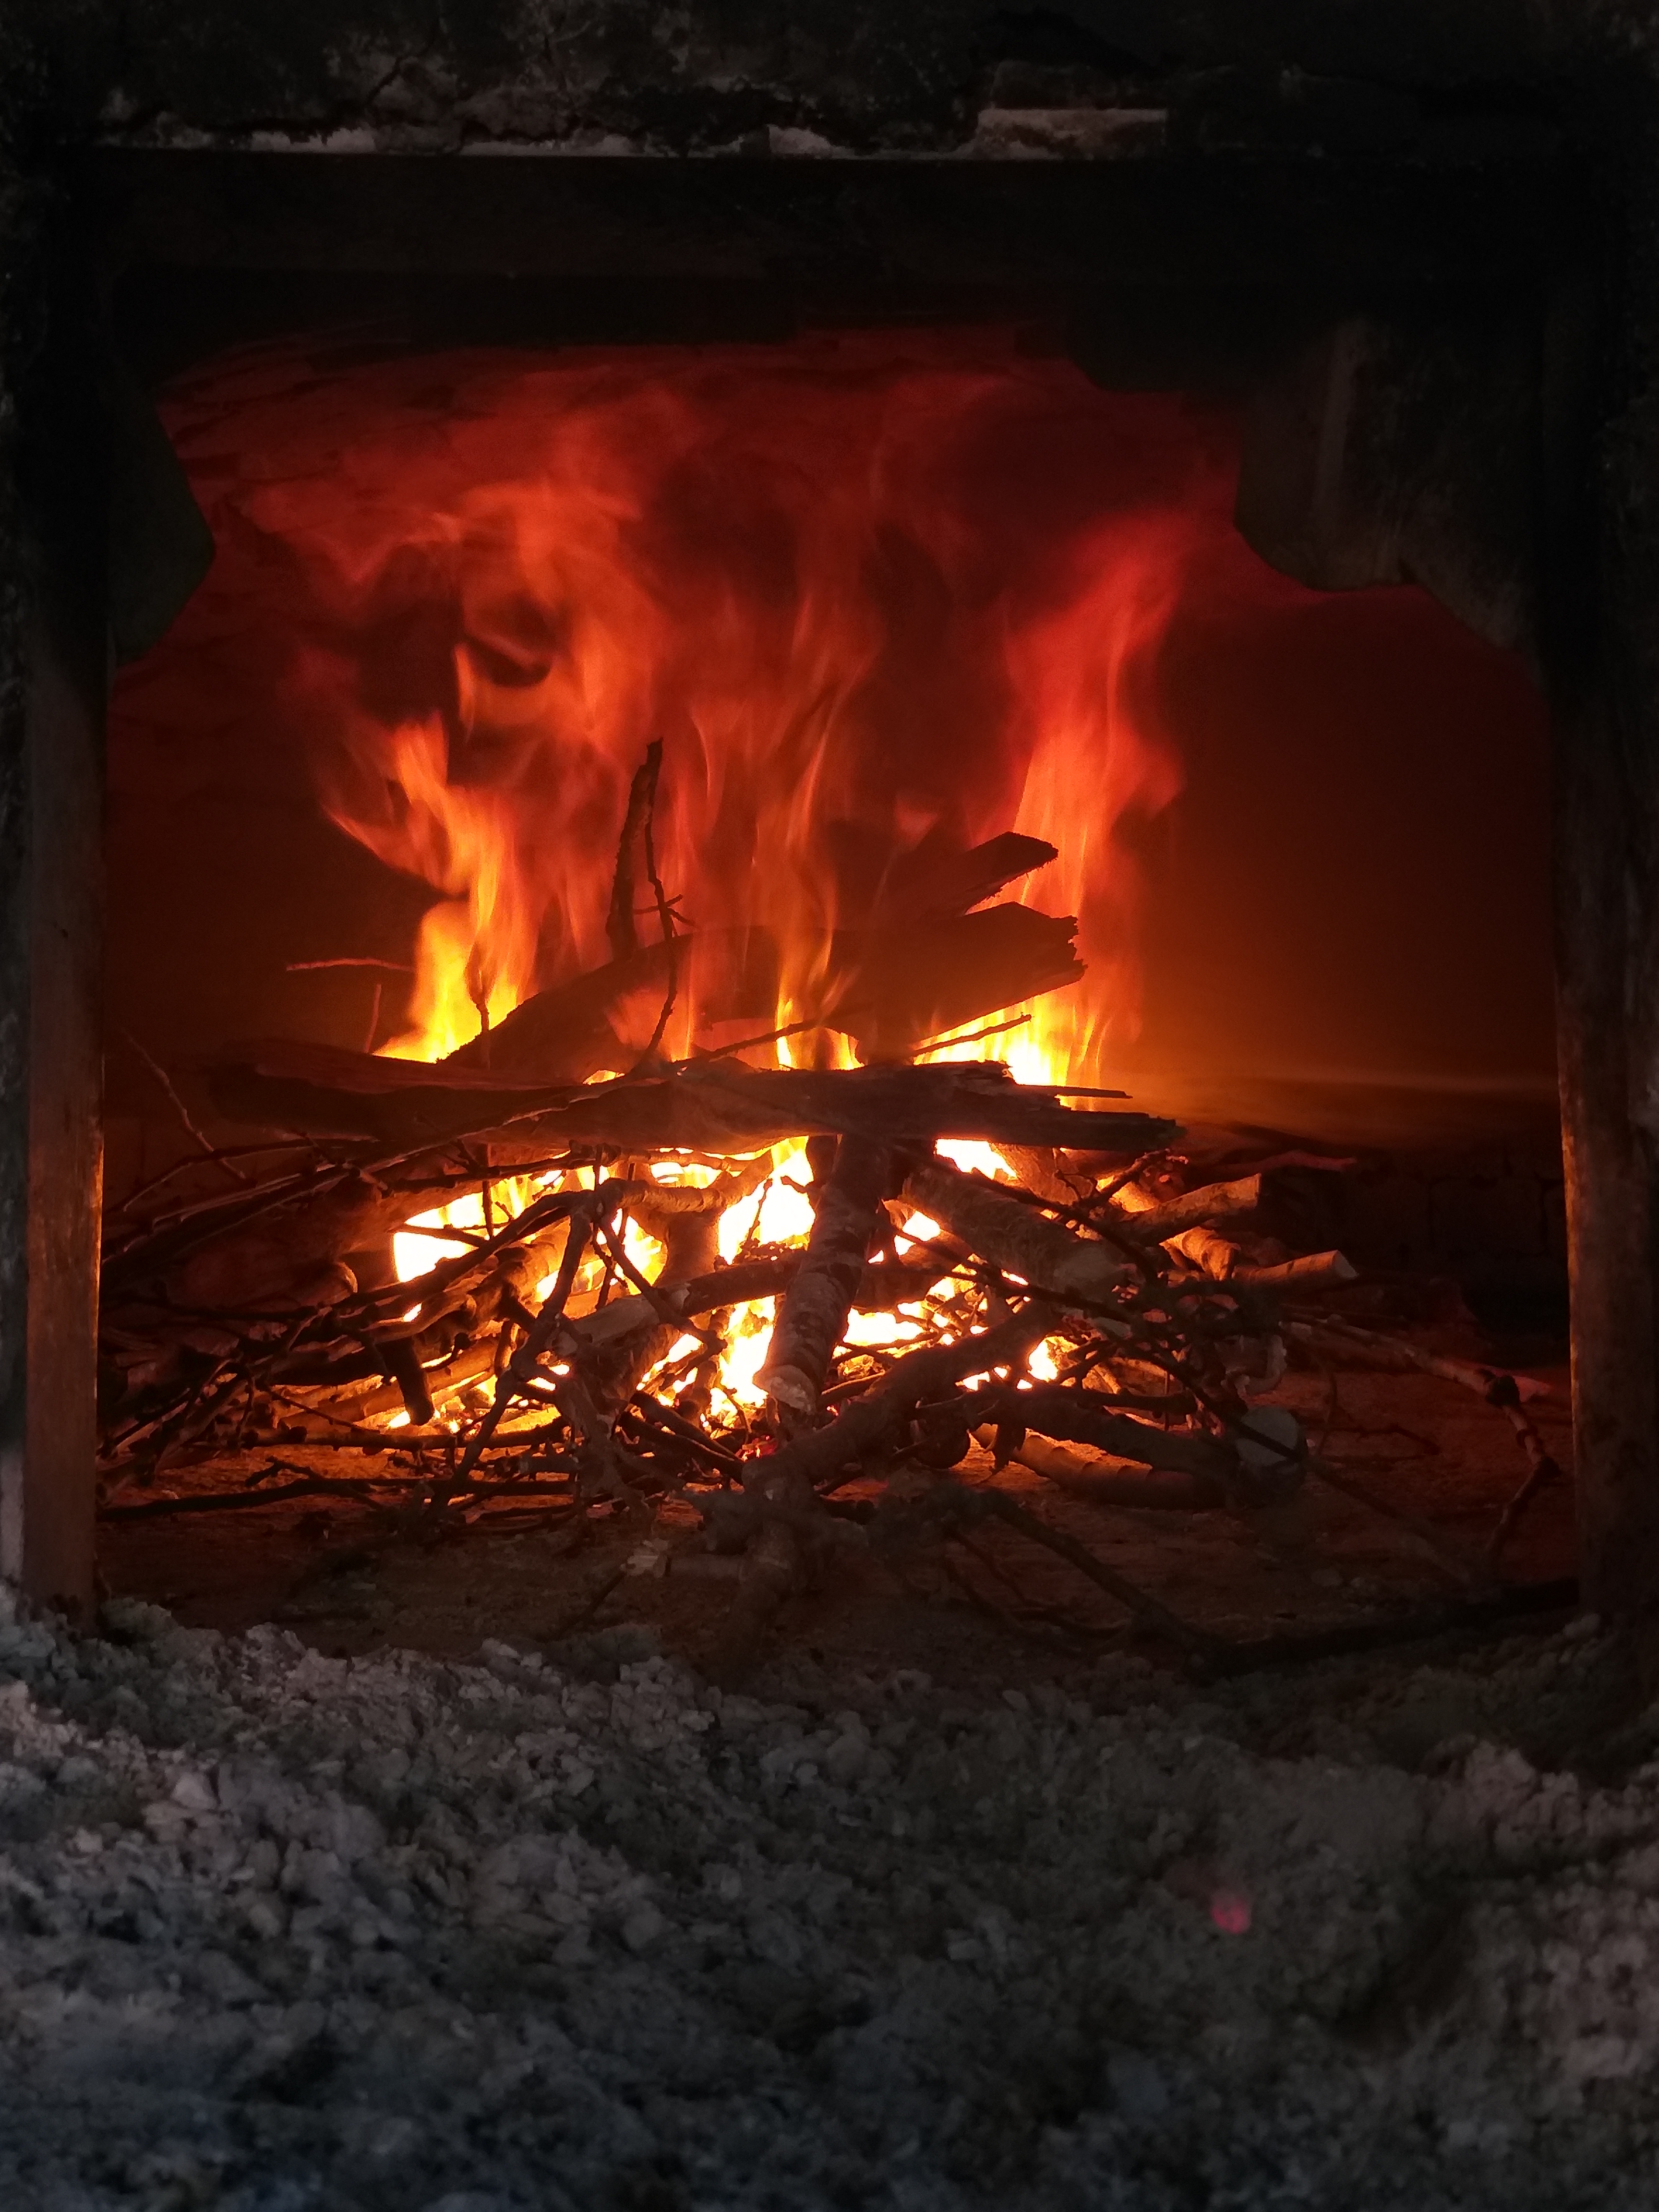
ovenfire, woodfire, heat, fire, flame, hearth, fireplace, bonfire, gas, geological phenomenon, ash, wood burning stove